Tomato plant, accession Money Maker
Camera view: vertical (180 deg); turntable rotation: 90 degrees
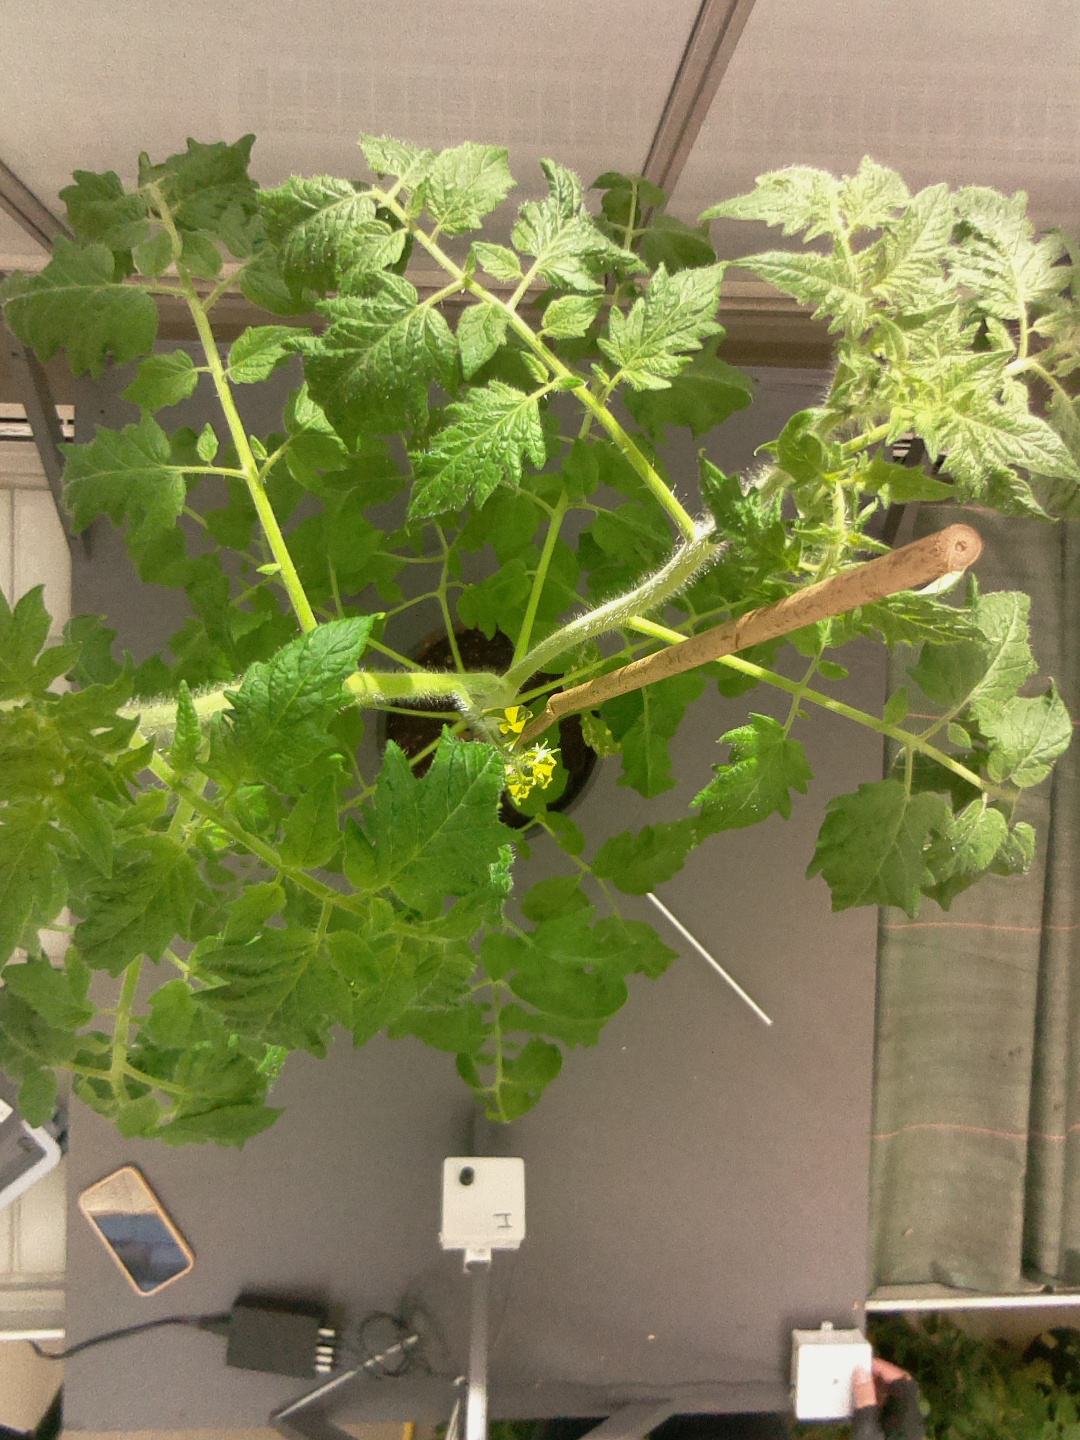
BBCH growth stage 63: 30%-40% of flowers open